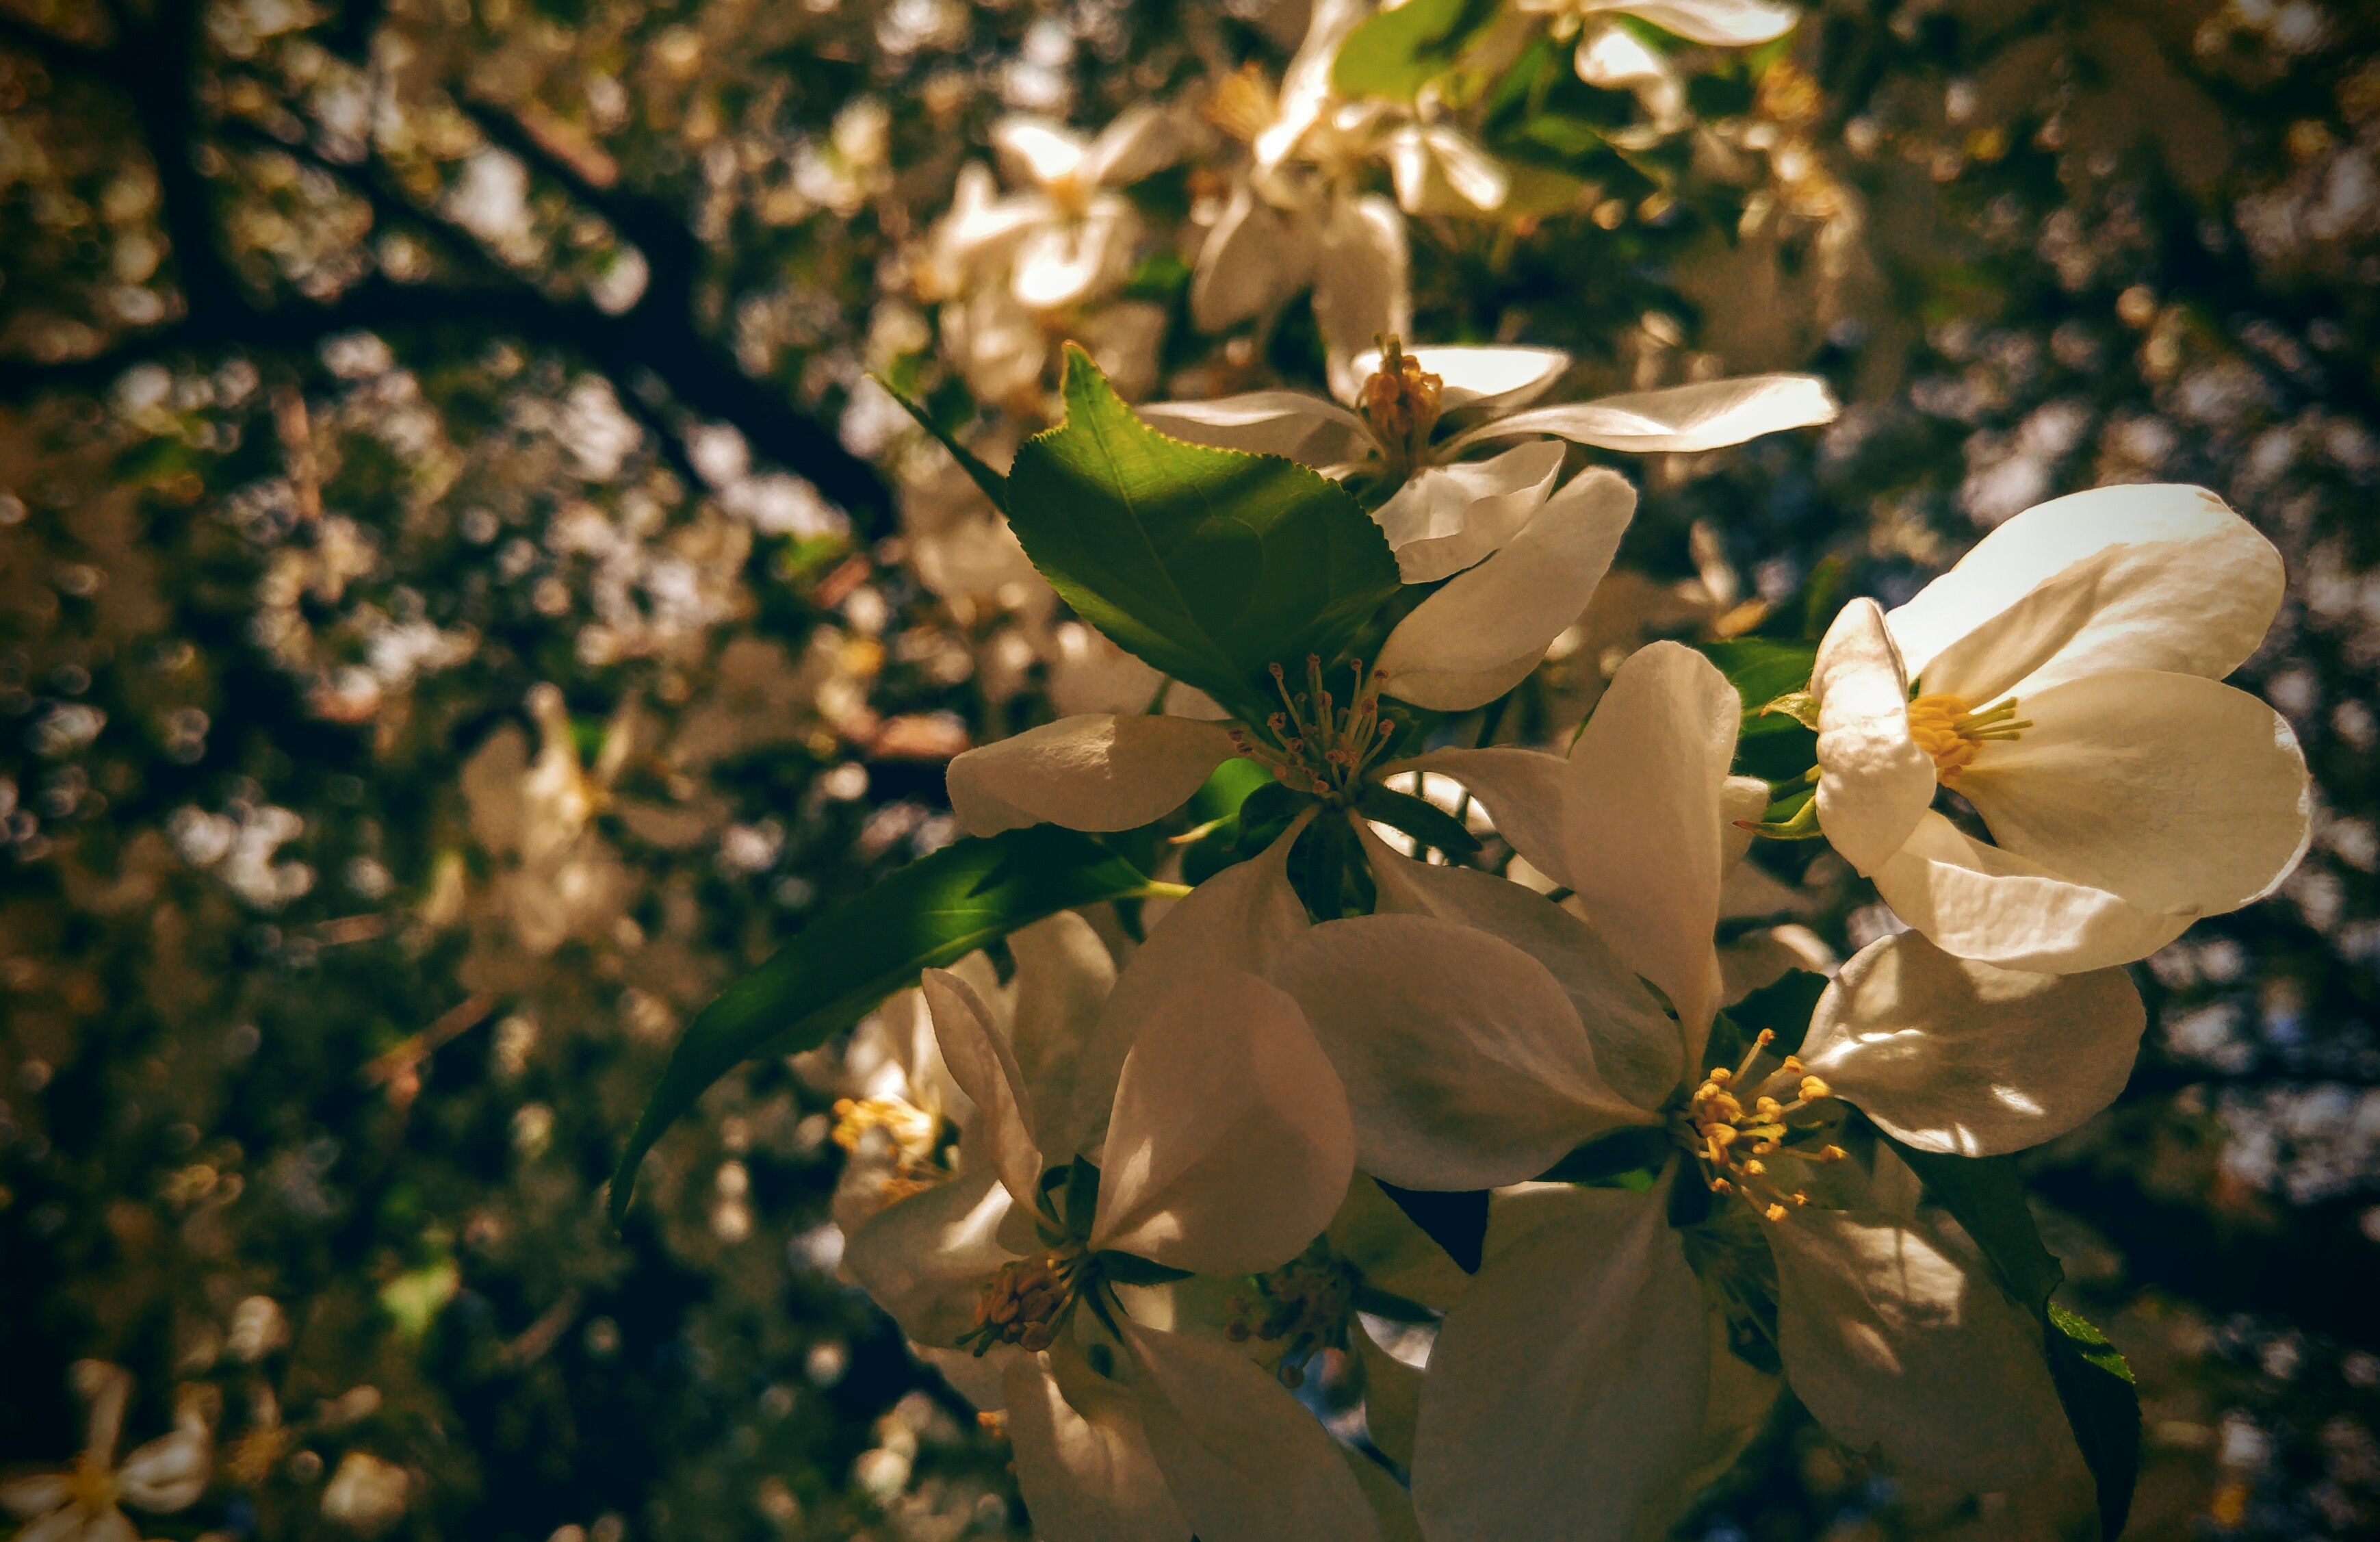
tree, nature, branch, blossom, plant, photography, sunlight, leaf, flower, petal, spring, green, autumn, botany, yellow, flora, season, wildflower, shrub, macro photography, flowering plant, woody plant, land plant